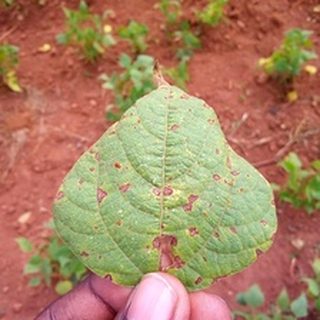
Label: bean_angular_leaf_spot